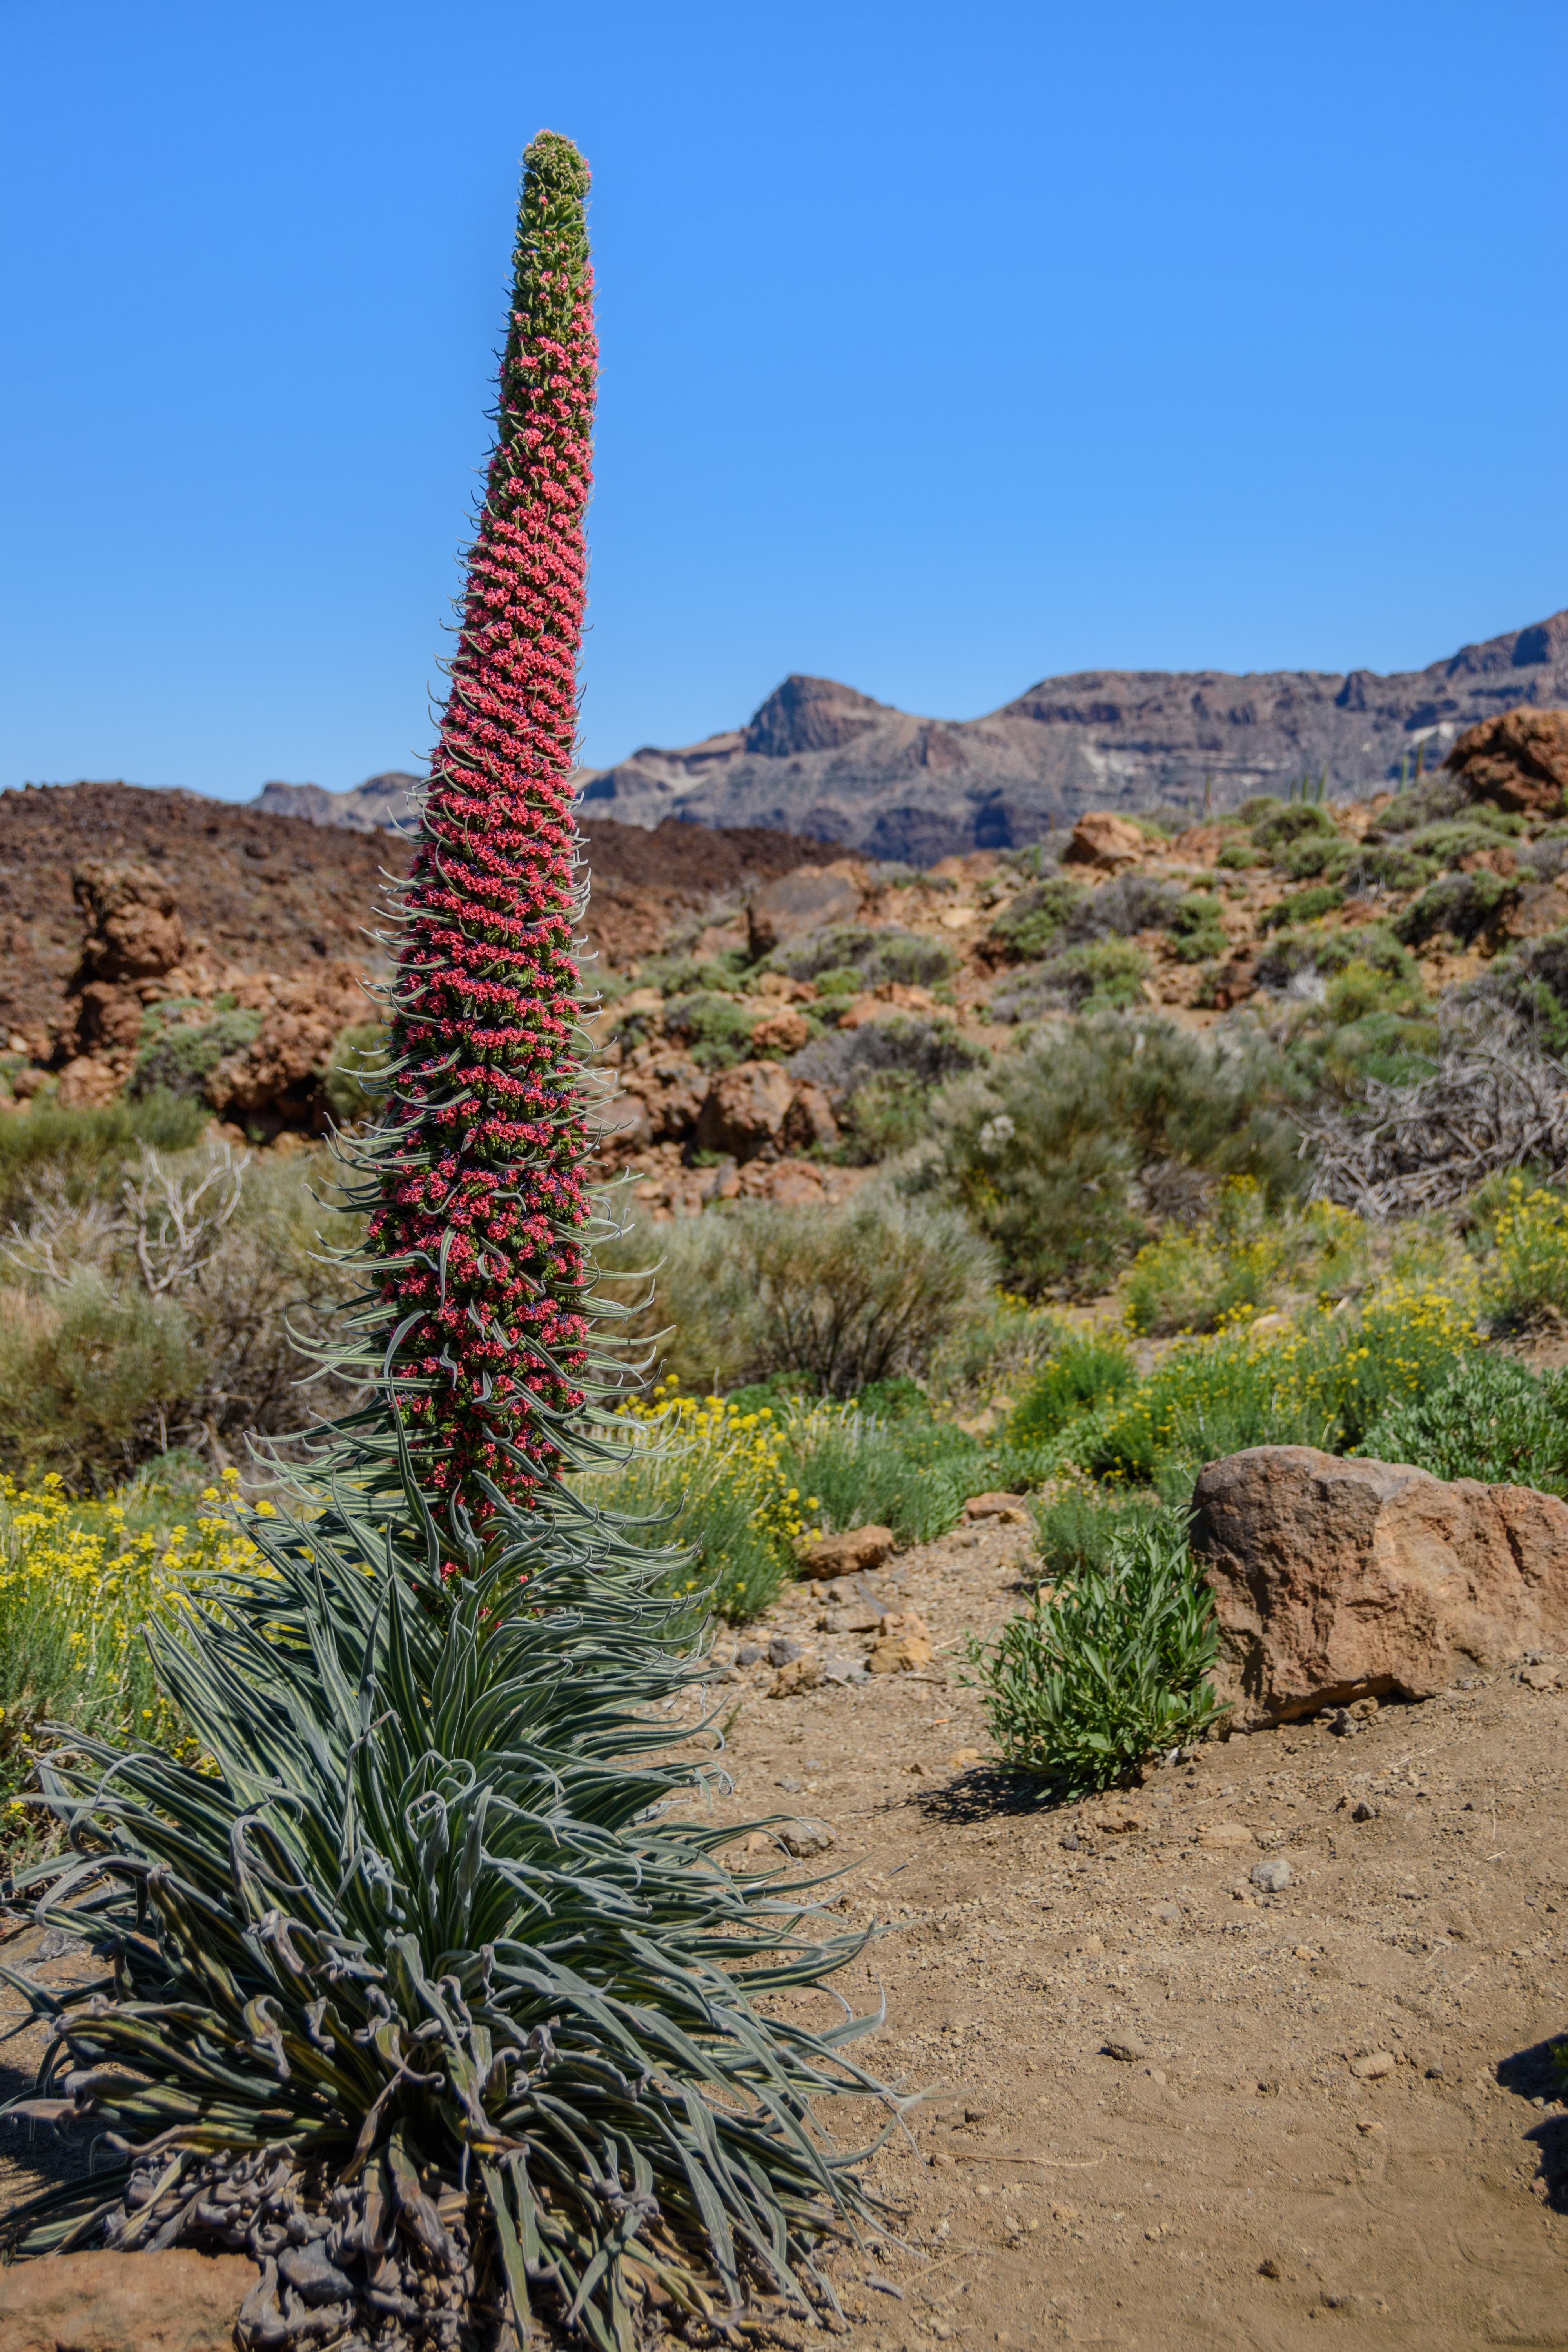
landscape, tree, grass, cactus, plant, desert, flower, soil, botany, national park, flora, flowers, ecosystem, canary islands, flowering plant, teide national park, candles shaped, tajinaste tenerife, natural environment, aeolian landform, grass family, land plant, arecales